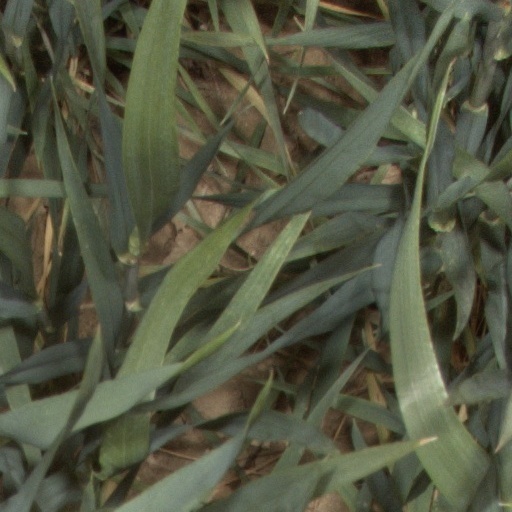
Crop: wheat